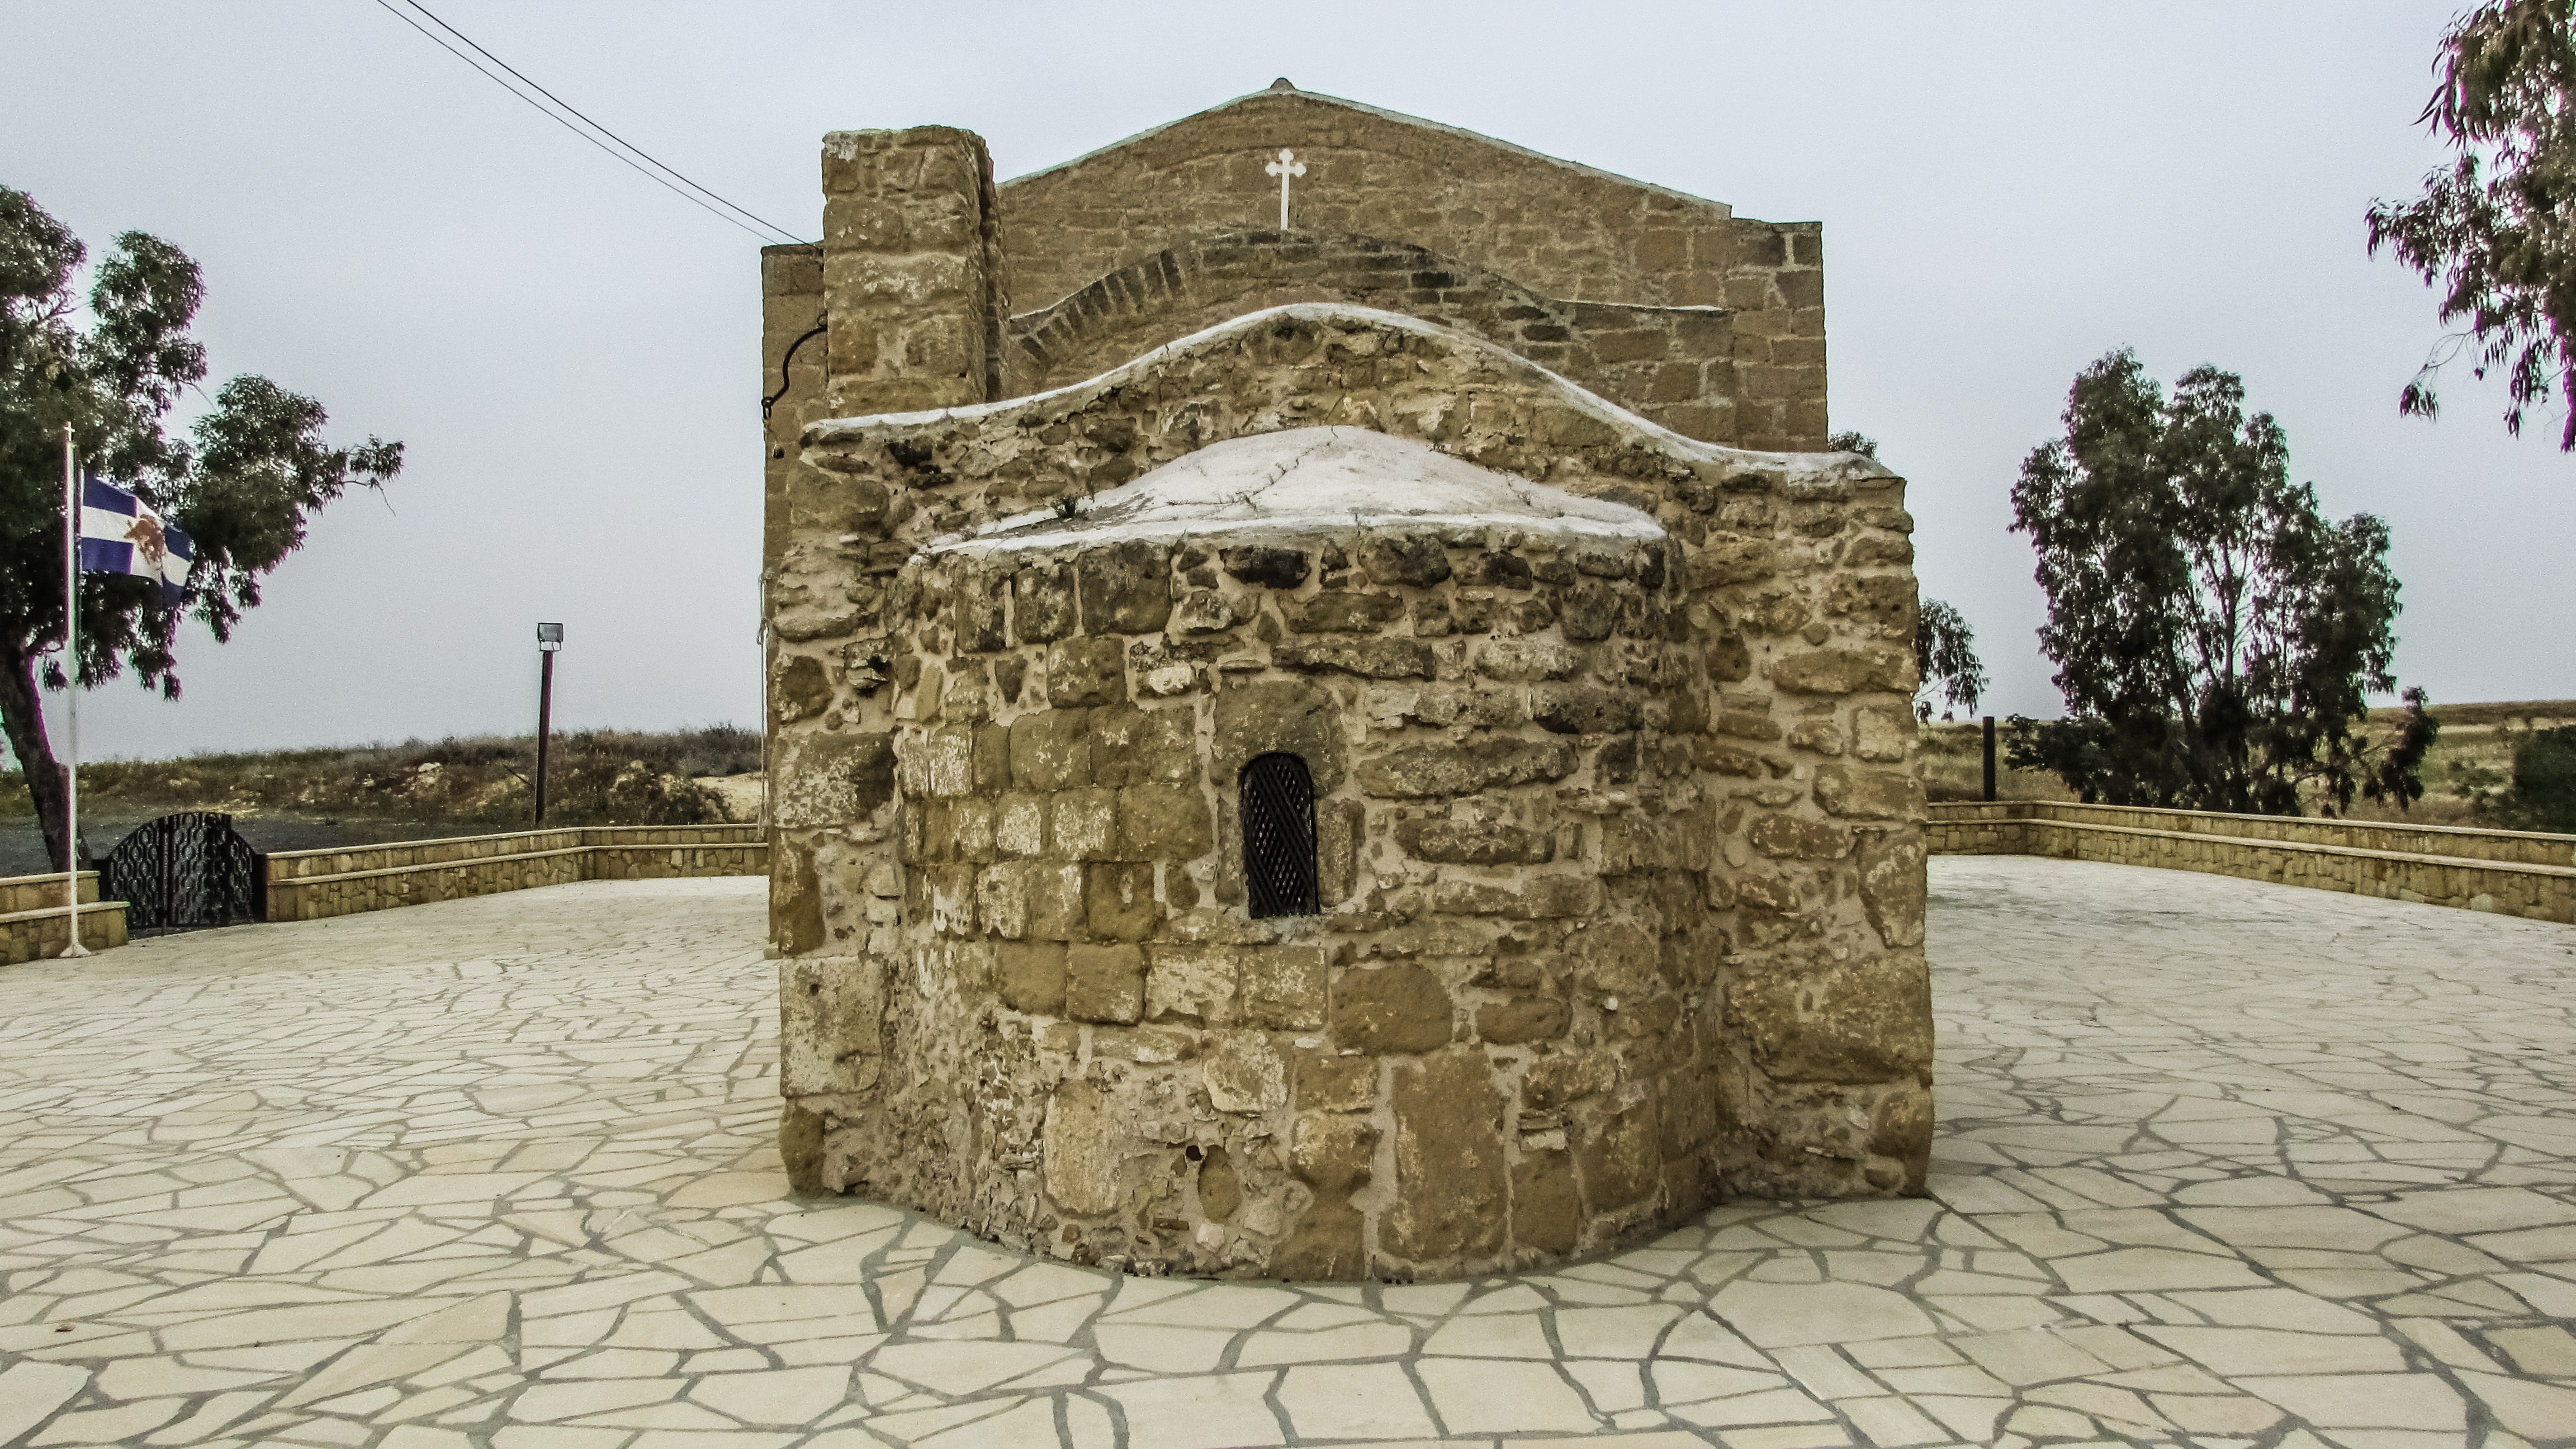
architecture, building, old, chapel, place of worship, ruins, monastery, orthodox, cyprus, archaeological site, historic site, prophet elias, ancient history, oroklini